Haim-Moshe Shapira

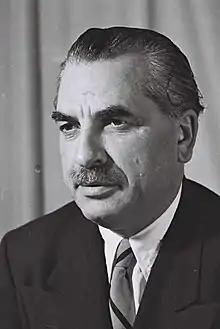
Shapira in 1951

Haim-Moshe Shapira (26 March 1902 – 16 July 1970) was a key Israeli politician in the early days of the state's existence. A signatory of Israel's declaration of independence, he served continuously as a minister from the country's foundation in 1948 until his death in 1970 apart from a brief spell in the late 1950s.